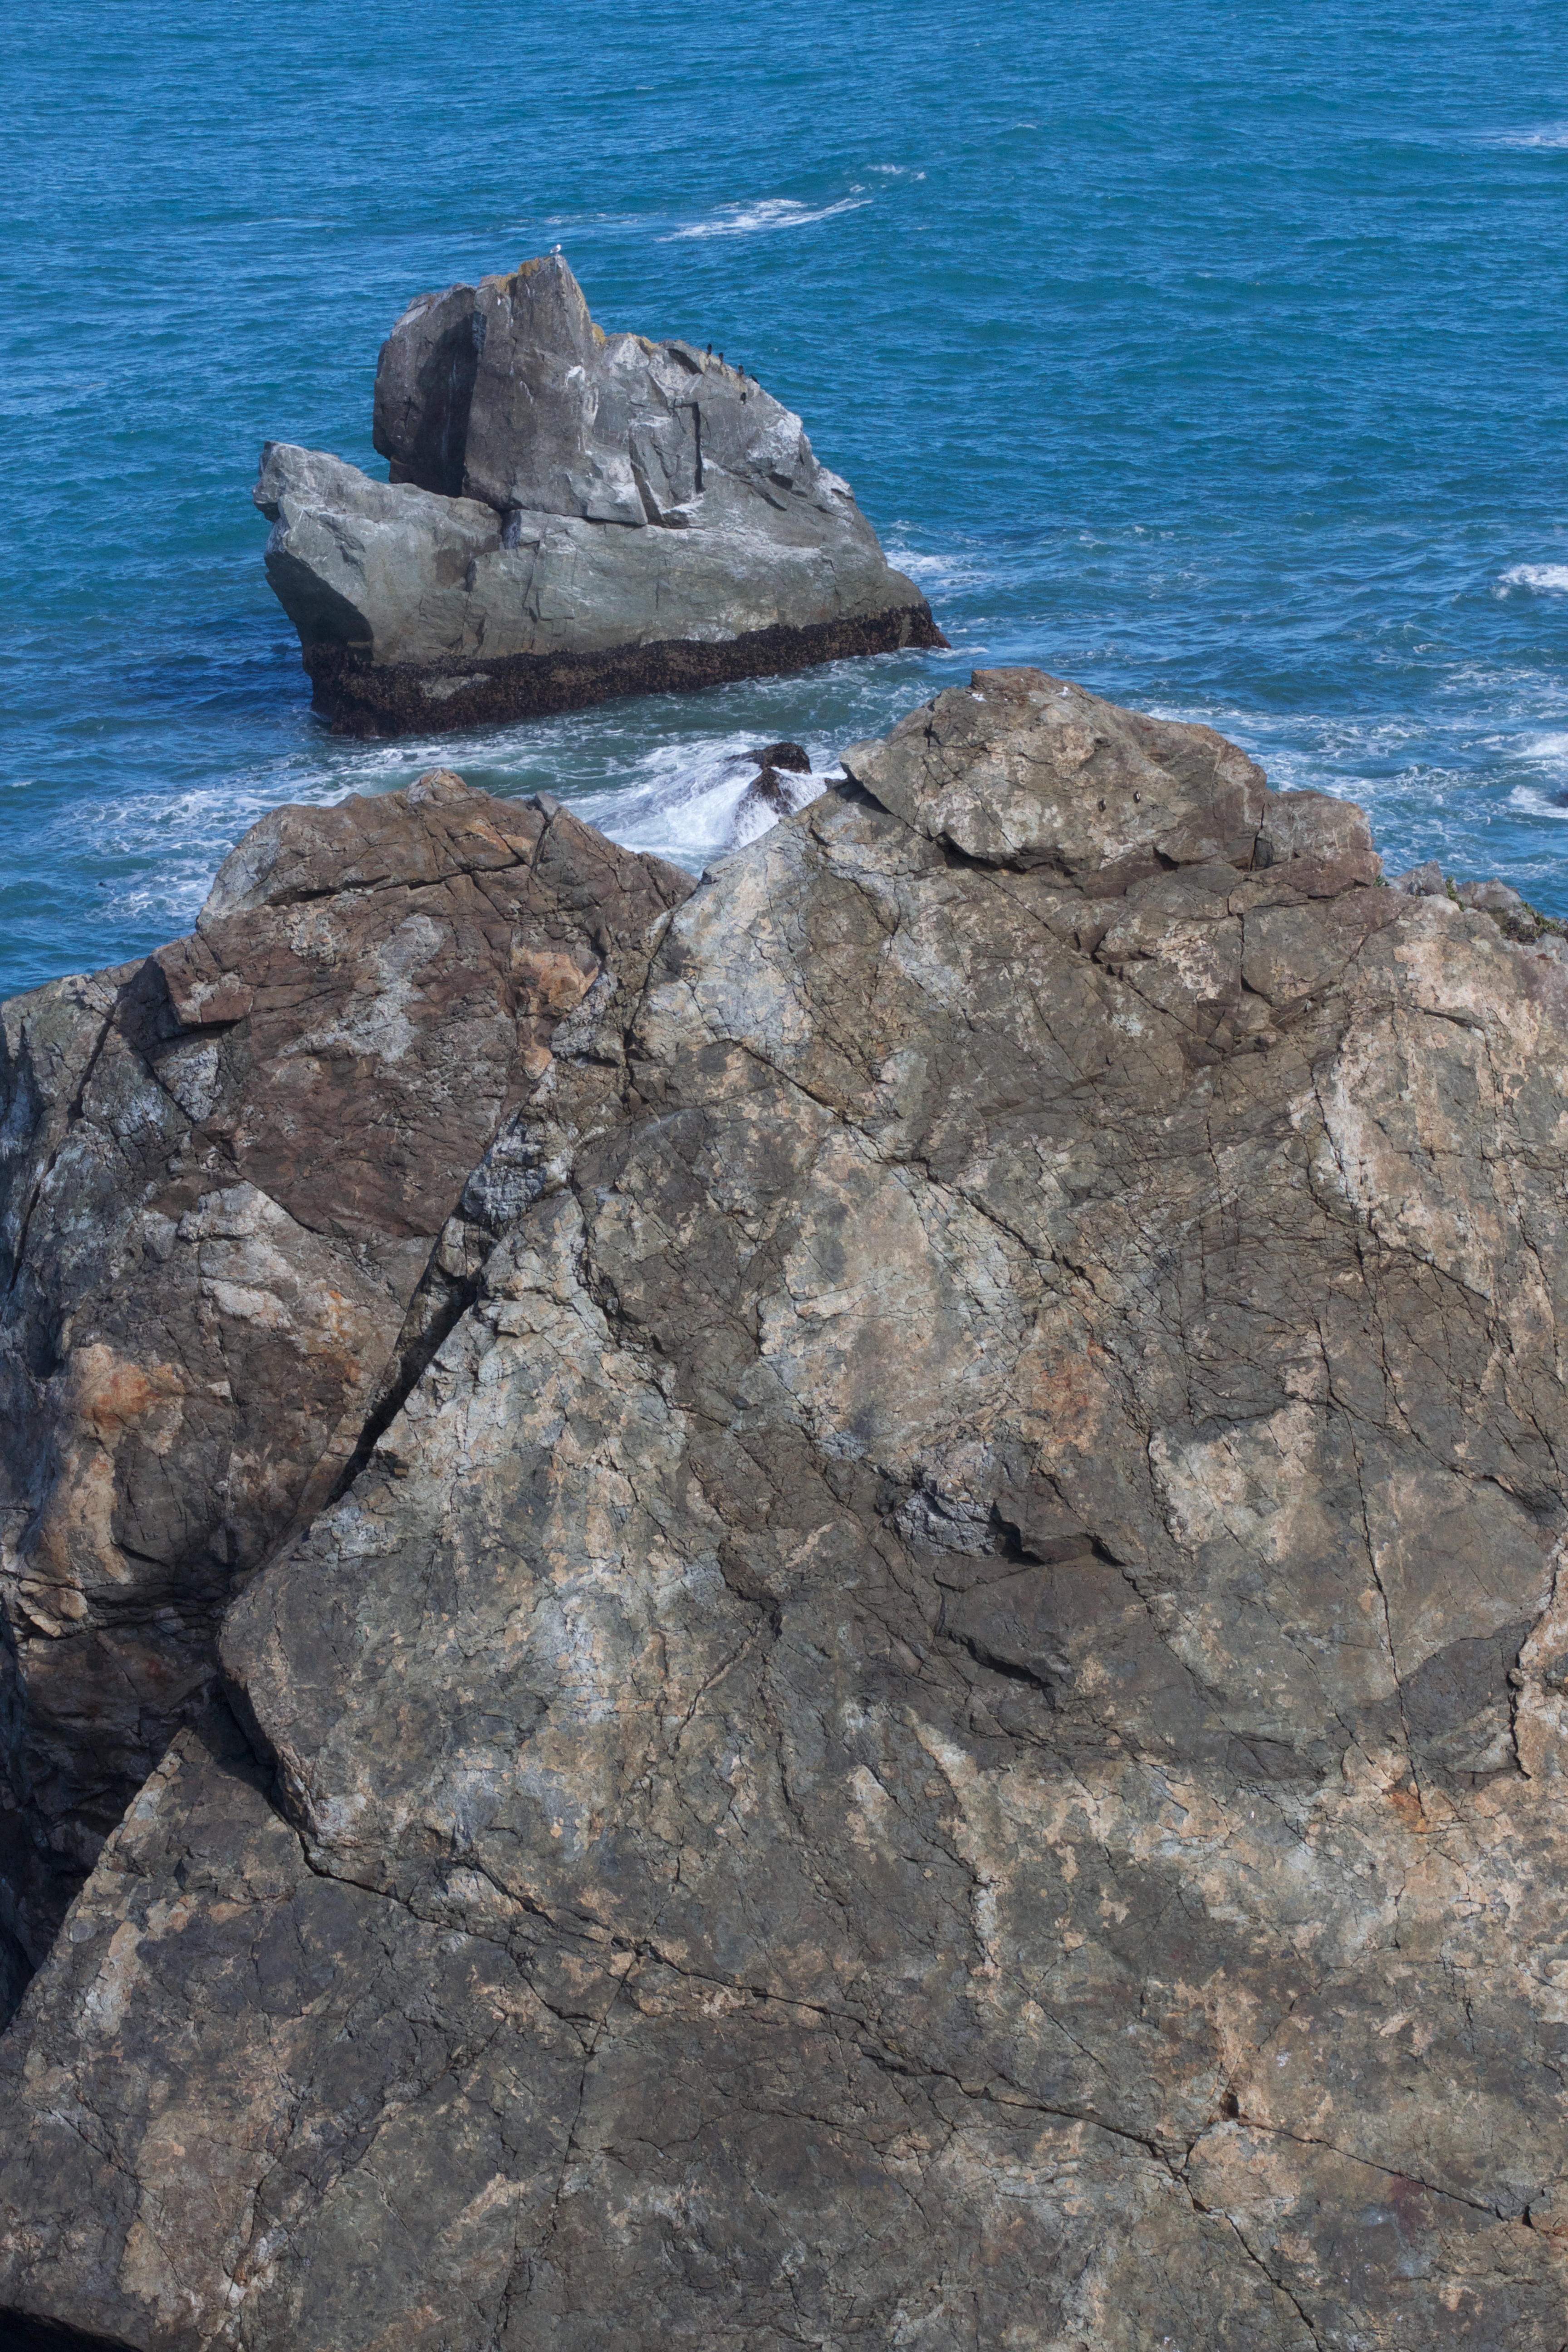
sea, coast, rock, ocean, shore, formation, cliff, stack, terrain, material, geology, boulder, cape